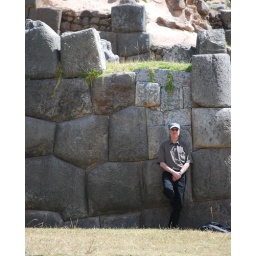
Dad standing by one of the rock walls. Only 20% of original fortifications remain.